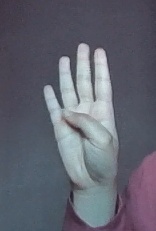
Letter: kaaf